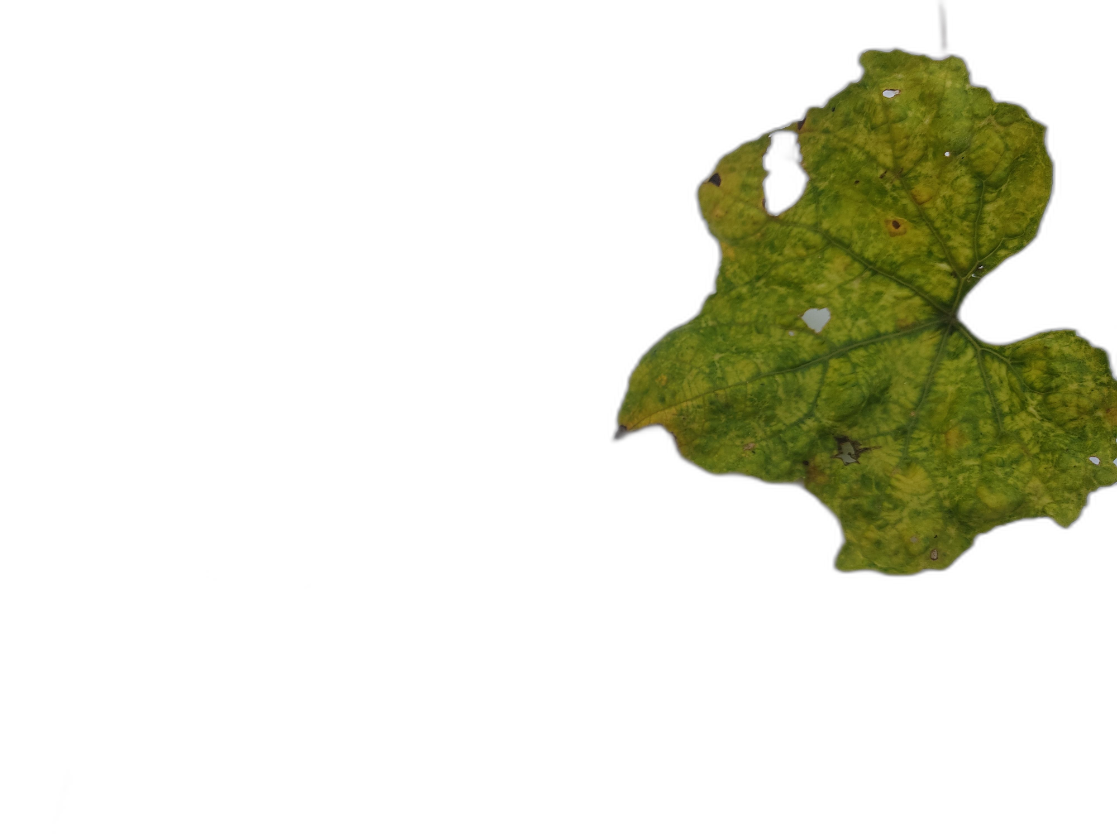
Crop: Zucchini
Label: Anthracnose